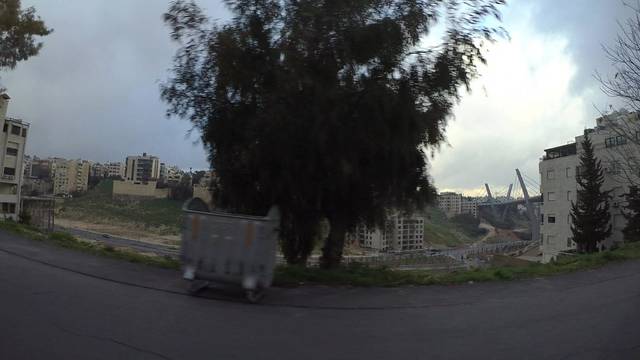
Region: Jordan
Coordinates: 31.951, 35.892